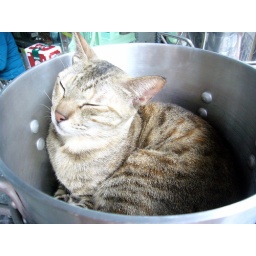
cat sleep in a bowl